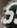
Number: 5